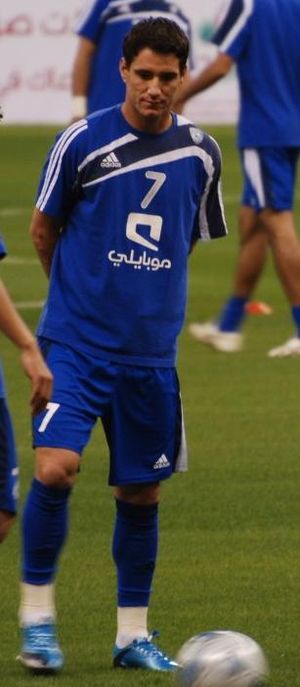
Thiago Neves
Thiago Neves er en brasiliansk fodboldspiller.